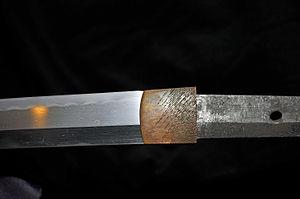
habaki, mekugi-ana